Ariane Bonhomme

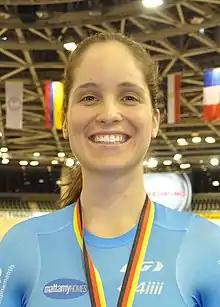
Ariane Bonhomme (2018)

Ariane Bonhomme (born 2 April 1995 in Gatineau, Quebec) is a Canadian track cyclist, representing Canada at international competitions. She won the gold medal at the 2016 Pan American Track Cycling Championships in the team pursuit.